Thomas I. Kidd

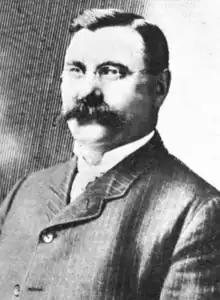

Thomas Inglis Kidd (December 12, 1860 – November 7, 1941) was a Scottish-born American labor union leader. He was a widely known figure in Wisconsin's early labor history.